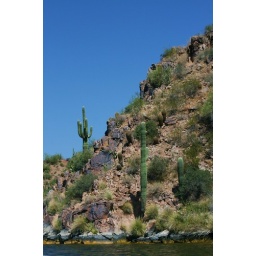
Unusual combination of water and desert plants accented by Saguaros.